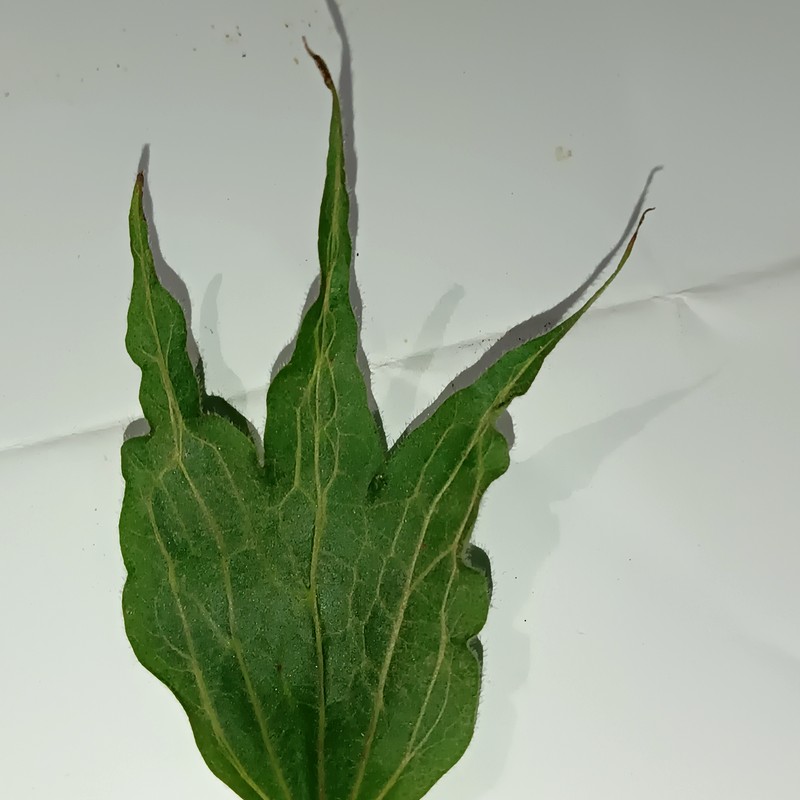
Label: Herbicide Growth Damage